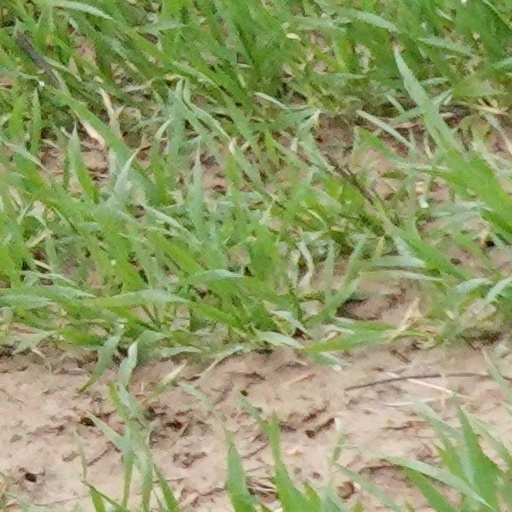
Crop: wheat